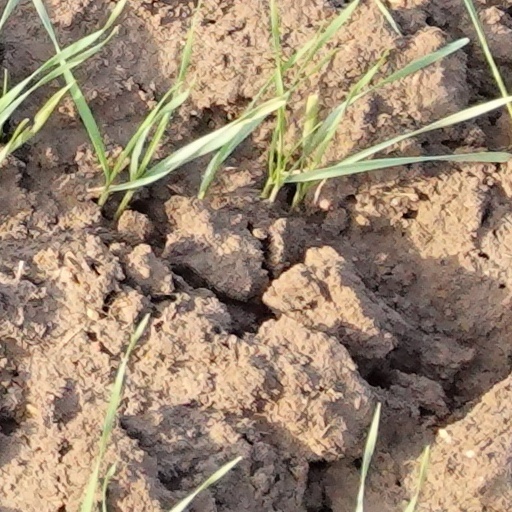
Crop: wheat